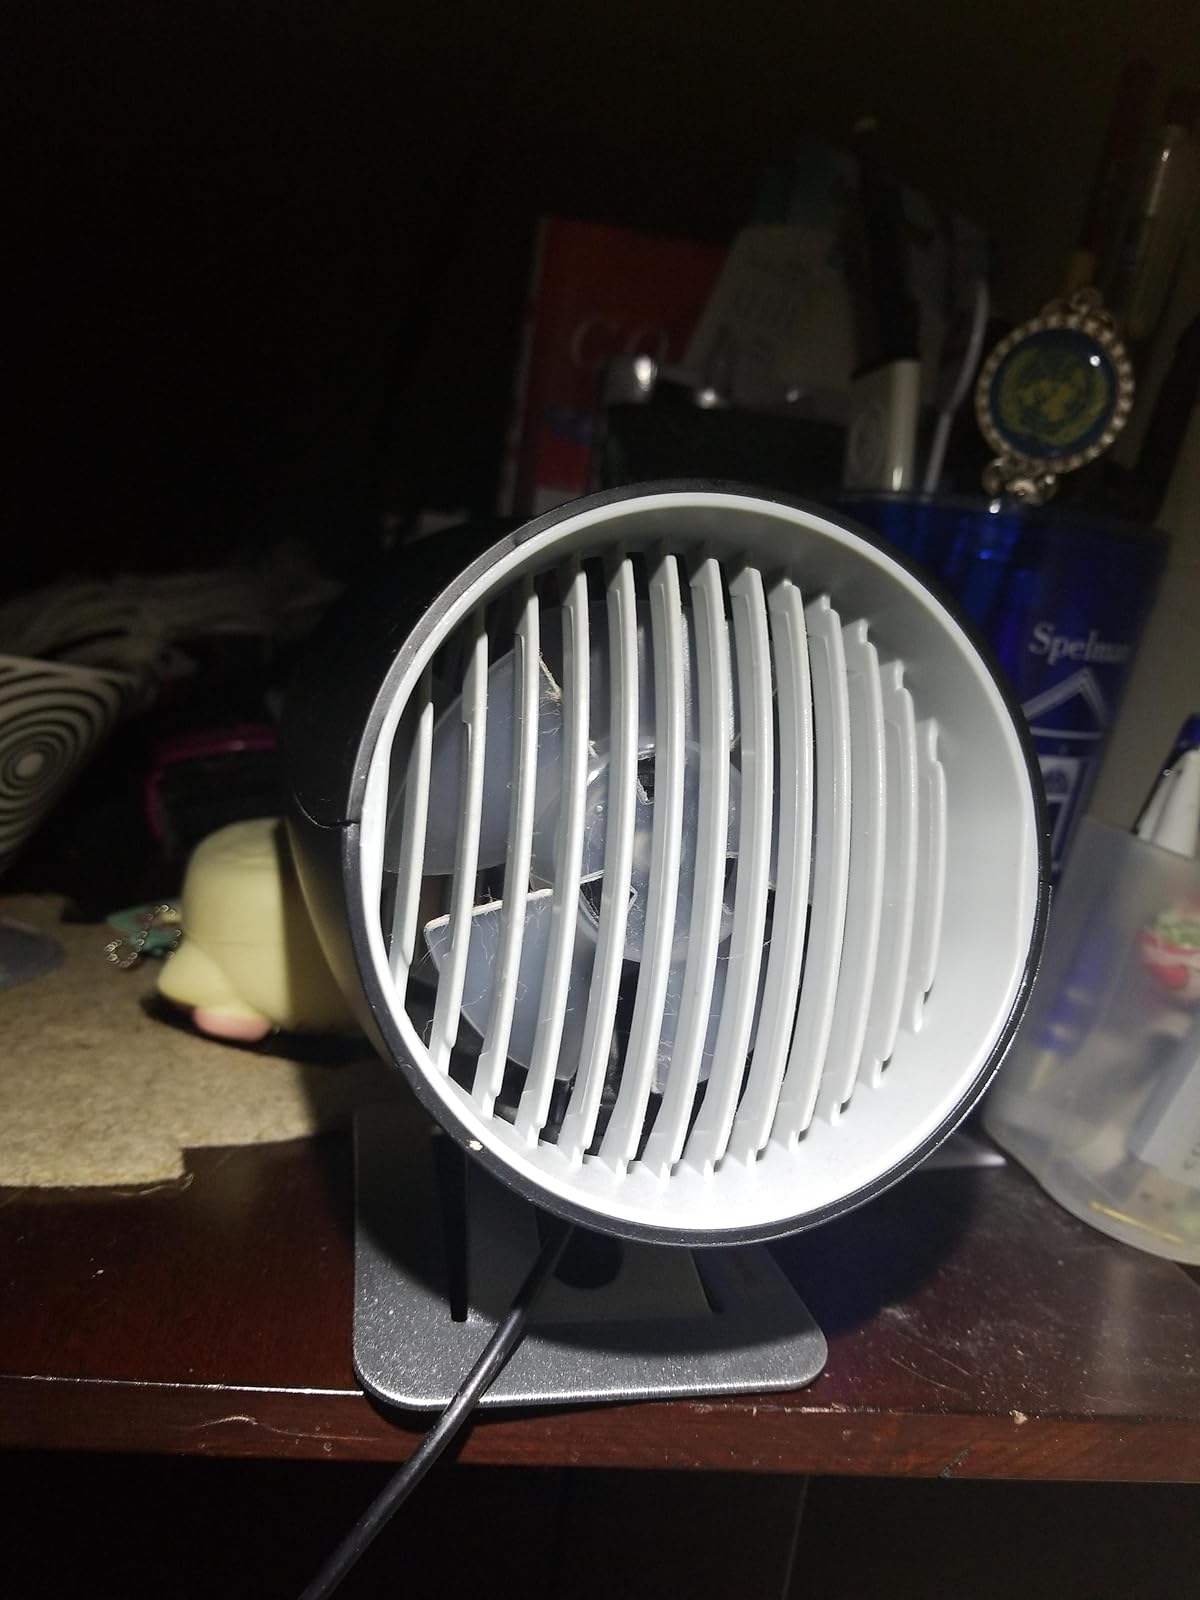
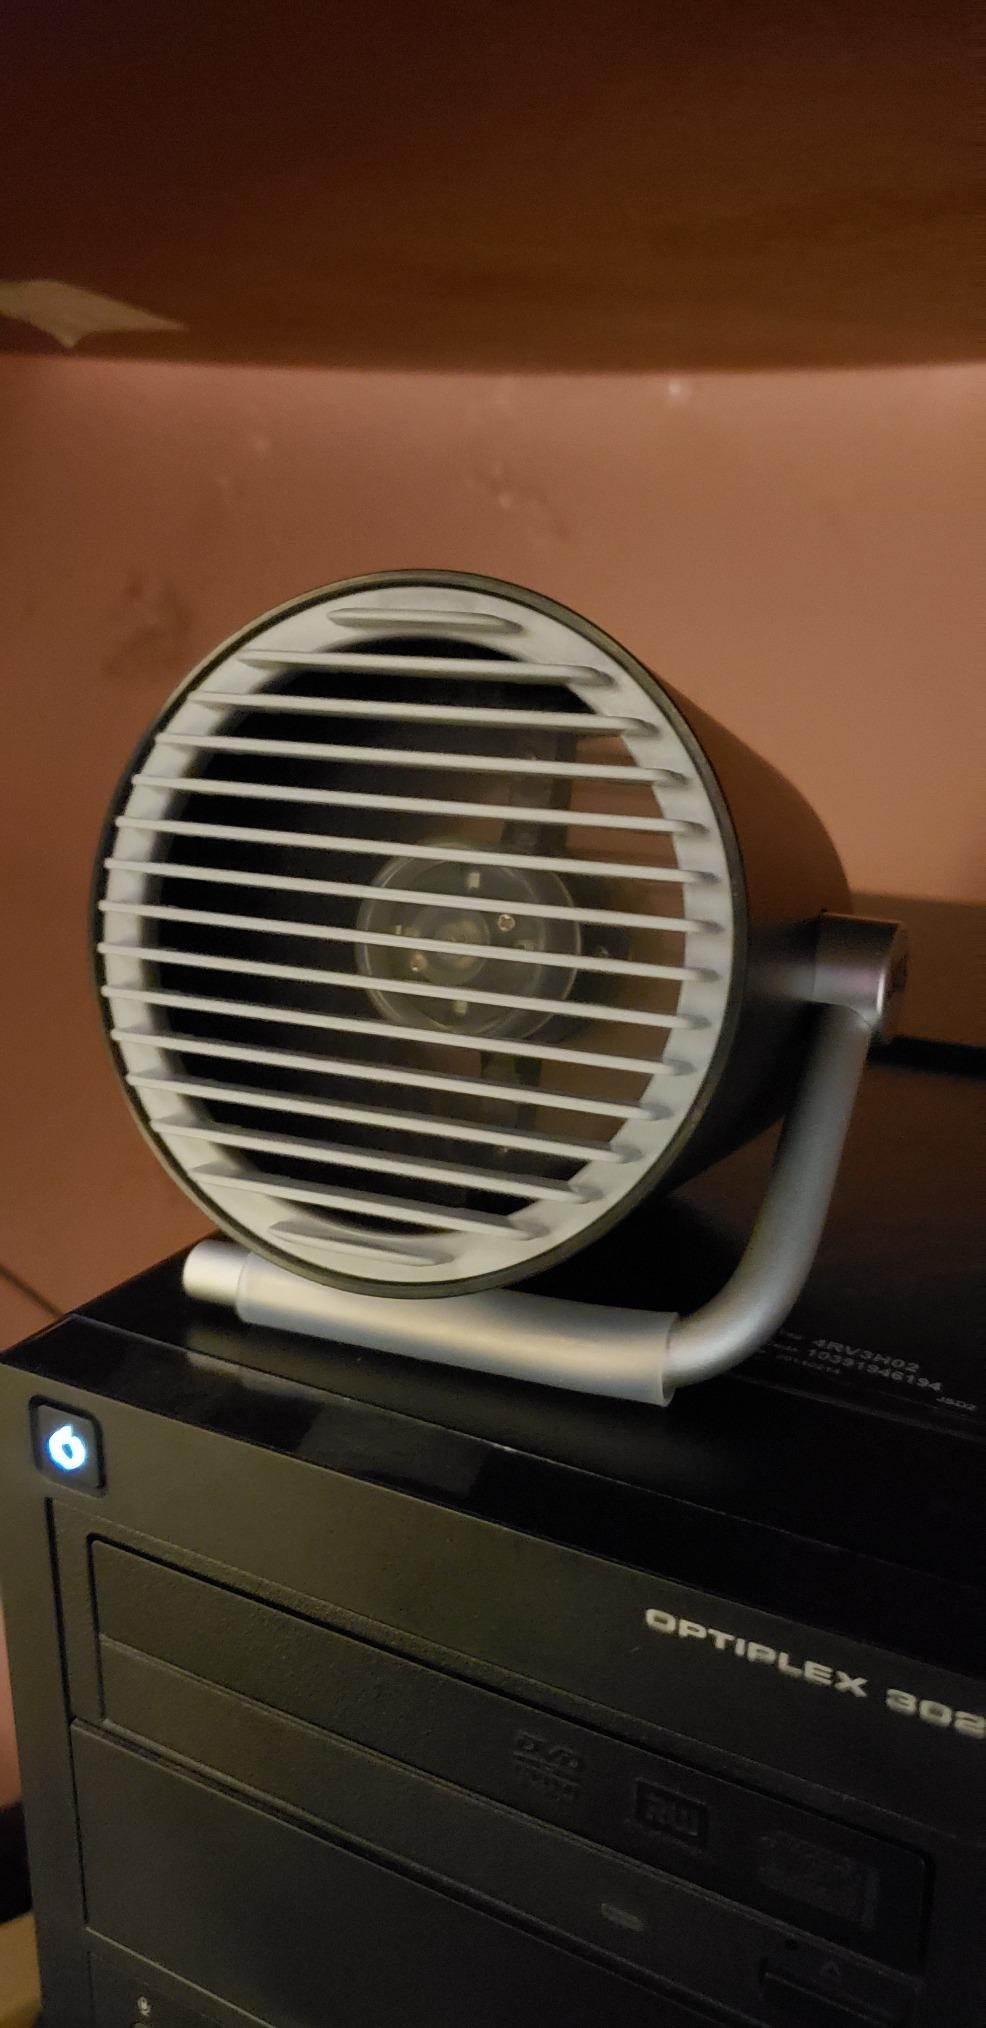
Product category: fan
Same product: no